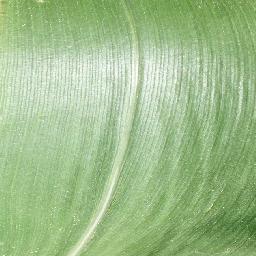
Label: Corn_(Maize)___Healthy